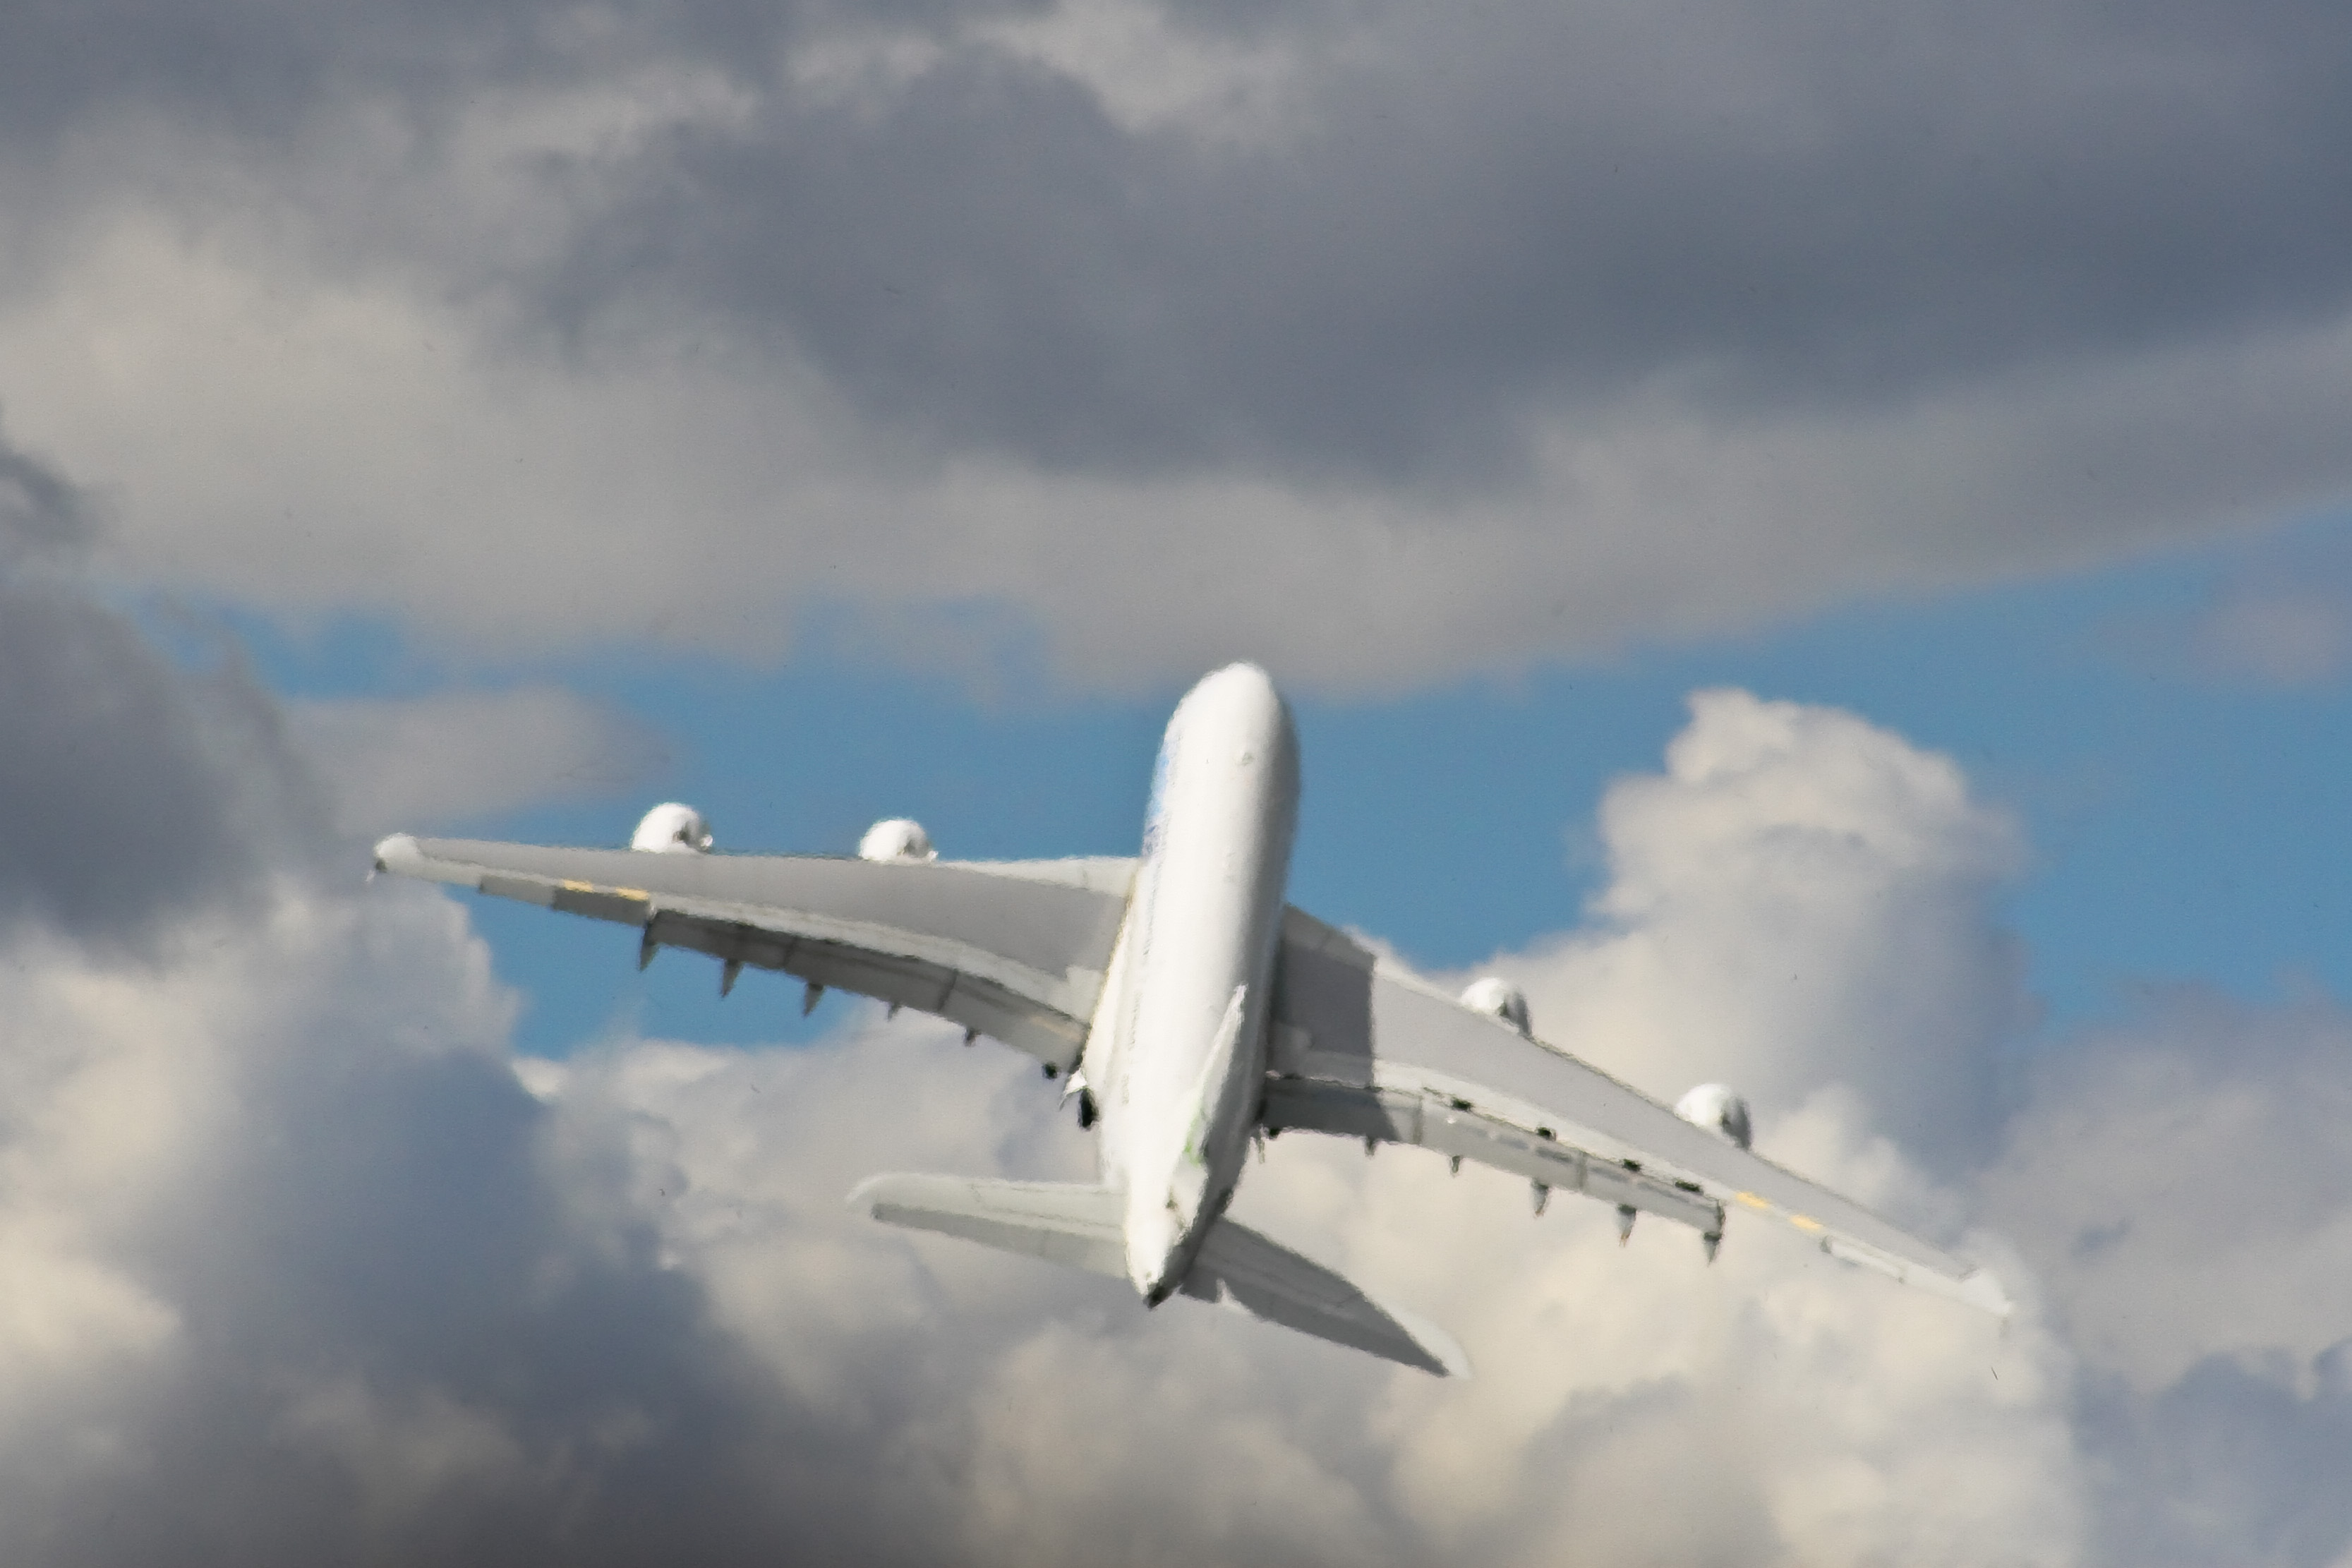
wing, airplane, aircraft, vehicle, airline, aviation, flight, clouds, airliner, airbus, a380, takeoff, air show, air force, jet aircraft, boeing 777, air travel, atmosphere of earth, wide body aircraft, narrow body aircraft, aircraft engine